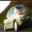
Label: automobile